Off-road vehicle

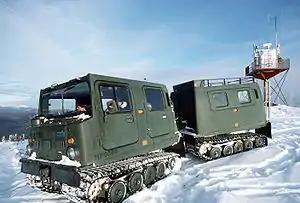

To effectively navigate off the pavement, off-road vehicles require low ground pressure, high ground clearance, and the ability to maintain wheels or track contact on uneven surfaces. Wheeled vehicles achieve this through large or additional tires combined with high and compliant suspension. Tracked vehicles use wide tracks and flexible suspension on the road wheels.